My Friend Dahmer (film)

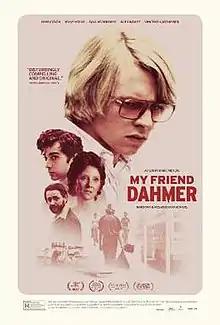
Theatrical release poster

My Friend Dahmer is a 2017 American biographical crime drama film written and directed by Marc Meyers about American serial killer Jeffrey Dahmer. The film is based on the 2012 graphic novel of the same name by cartoonist John "Derf" Backderf, who had been friends with Dahmer in high school in the 1970s, until the time Dahmer began his killing spree in 1978. The film stars Ross Lynch as Dahmer, Alex Wolff as Derf, Dallas Roberts as Lionel, Jeffrey's father, and Anne Heche as Joyce, Jeffrey's mother.